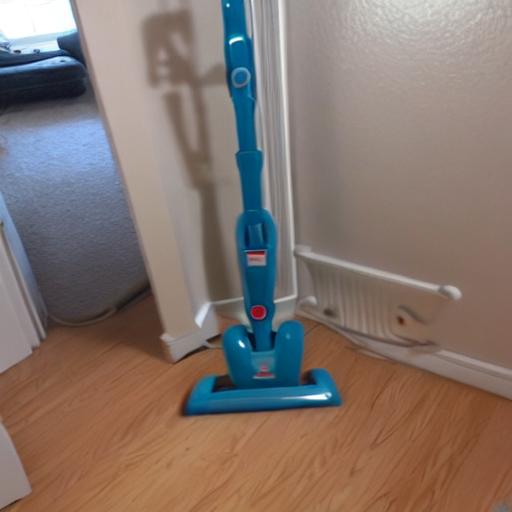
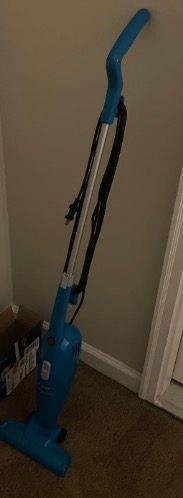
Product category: items_vacuum
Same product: no